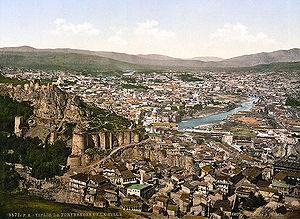
Tbilissi est la capitale de la République de Géorgie, sur les rives de la rivière Koura.
L'histoire de Tbilissi, en tant que capitale de la Géorgie, remonte au Vᵉ siècle. Durant ses 1 500 ans d'histoire, elle fut un centre culturel, politique et économique important de la région du Caucase. Si son nom en langue géorgienne fut toujours თბილისი, son nom dans toutes les langues étrangères fut Tiflis jusqu'en 1935, année à partir de laquelle — par la volonté de Staline — elle prit dans toutes les langues son nom géorgien. Située sur les plus grandes routes de commerce, la ville fut occupée au moins vingt fois par des ennemis extérieurs. Depuis 1991, et le rétablissement de l'indépendance de la Géorgie, Tbilissi est à nouveau la capitale d'un État.